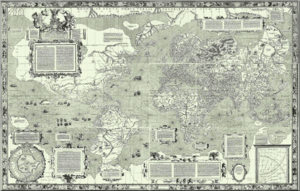
La projection de Mercator ou projection Mercator est une projection cartographique de la Terre, dite «cylindrique», tangente à l'équateur du globe terrestre sur une carte plane formalisée par le géographe flamand Gerardus Mercator, en 1569. Elle s'est imposée comme le planisphère de référence dans le monde grâce à sa précision pour les voyages marins. Ce n'est pas, stricto sensu, une projection centrale : le point de latitude φ n'est pas envoyé, comme on pourrait s'y attendre, sur un point d'ordonnée proportionnelle à tan mais sur un point d'ordonnée proportionnelle à ln[tan].
1569 est une année commune commençant un samedi.
Le Bas-Saint-Laurent est une région administrative du Québec située sur la rive sud de l'estuaire du Saint-Laurent. Il est bordé au sud par l'État du Maine et le Nouveau-Brunswick, et par les régions de Chaudière-Appalaches et de Gaspésie–Îles-de-la-Madeleine.